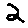
Label: 2